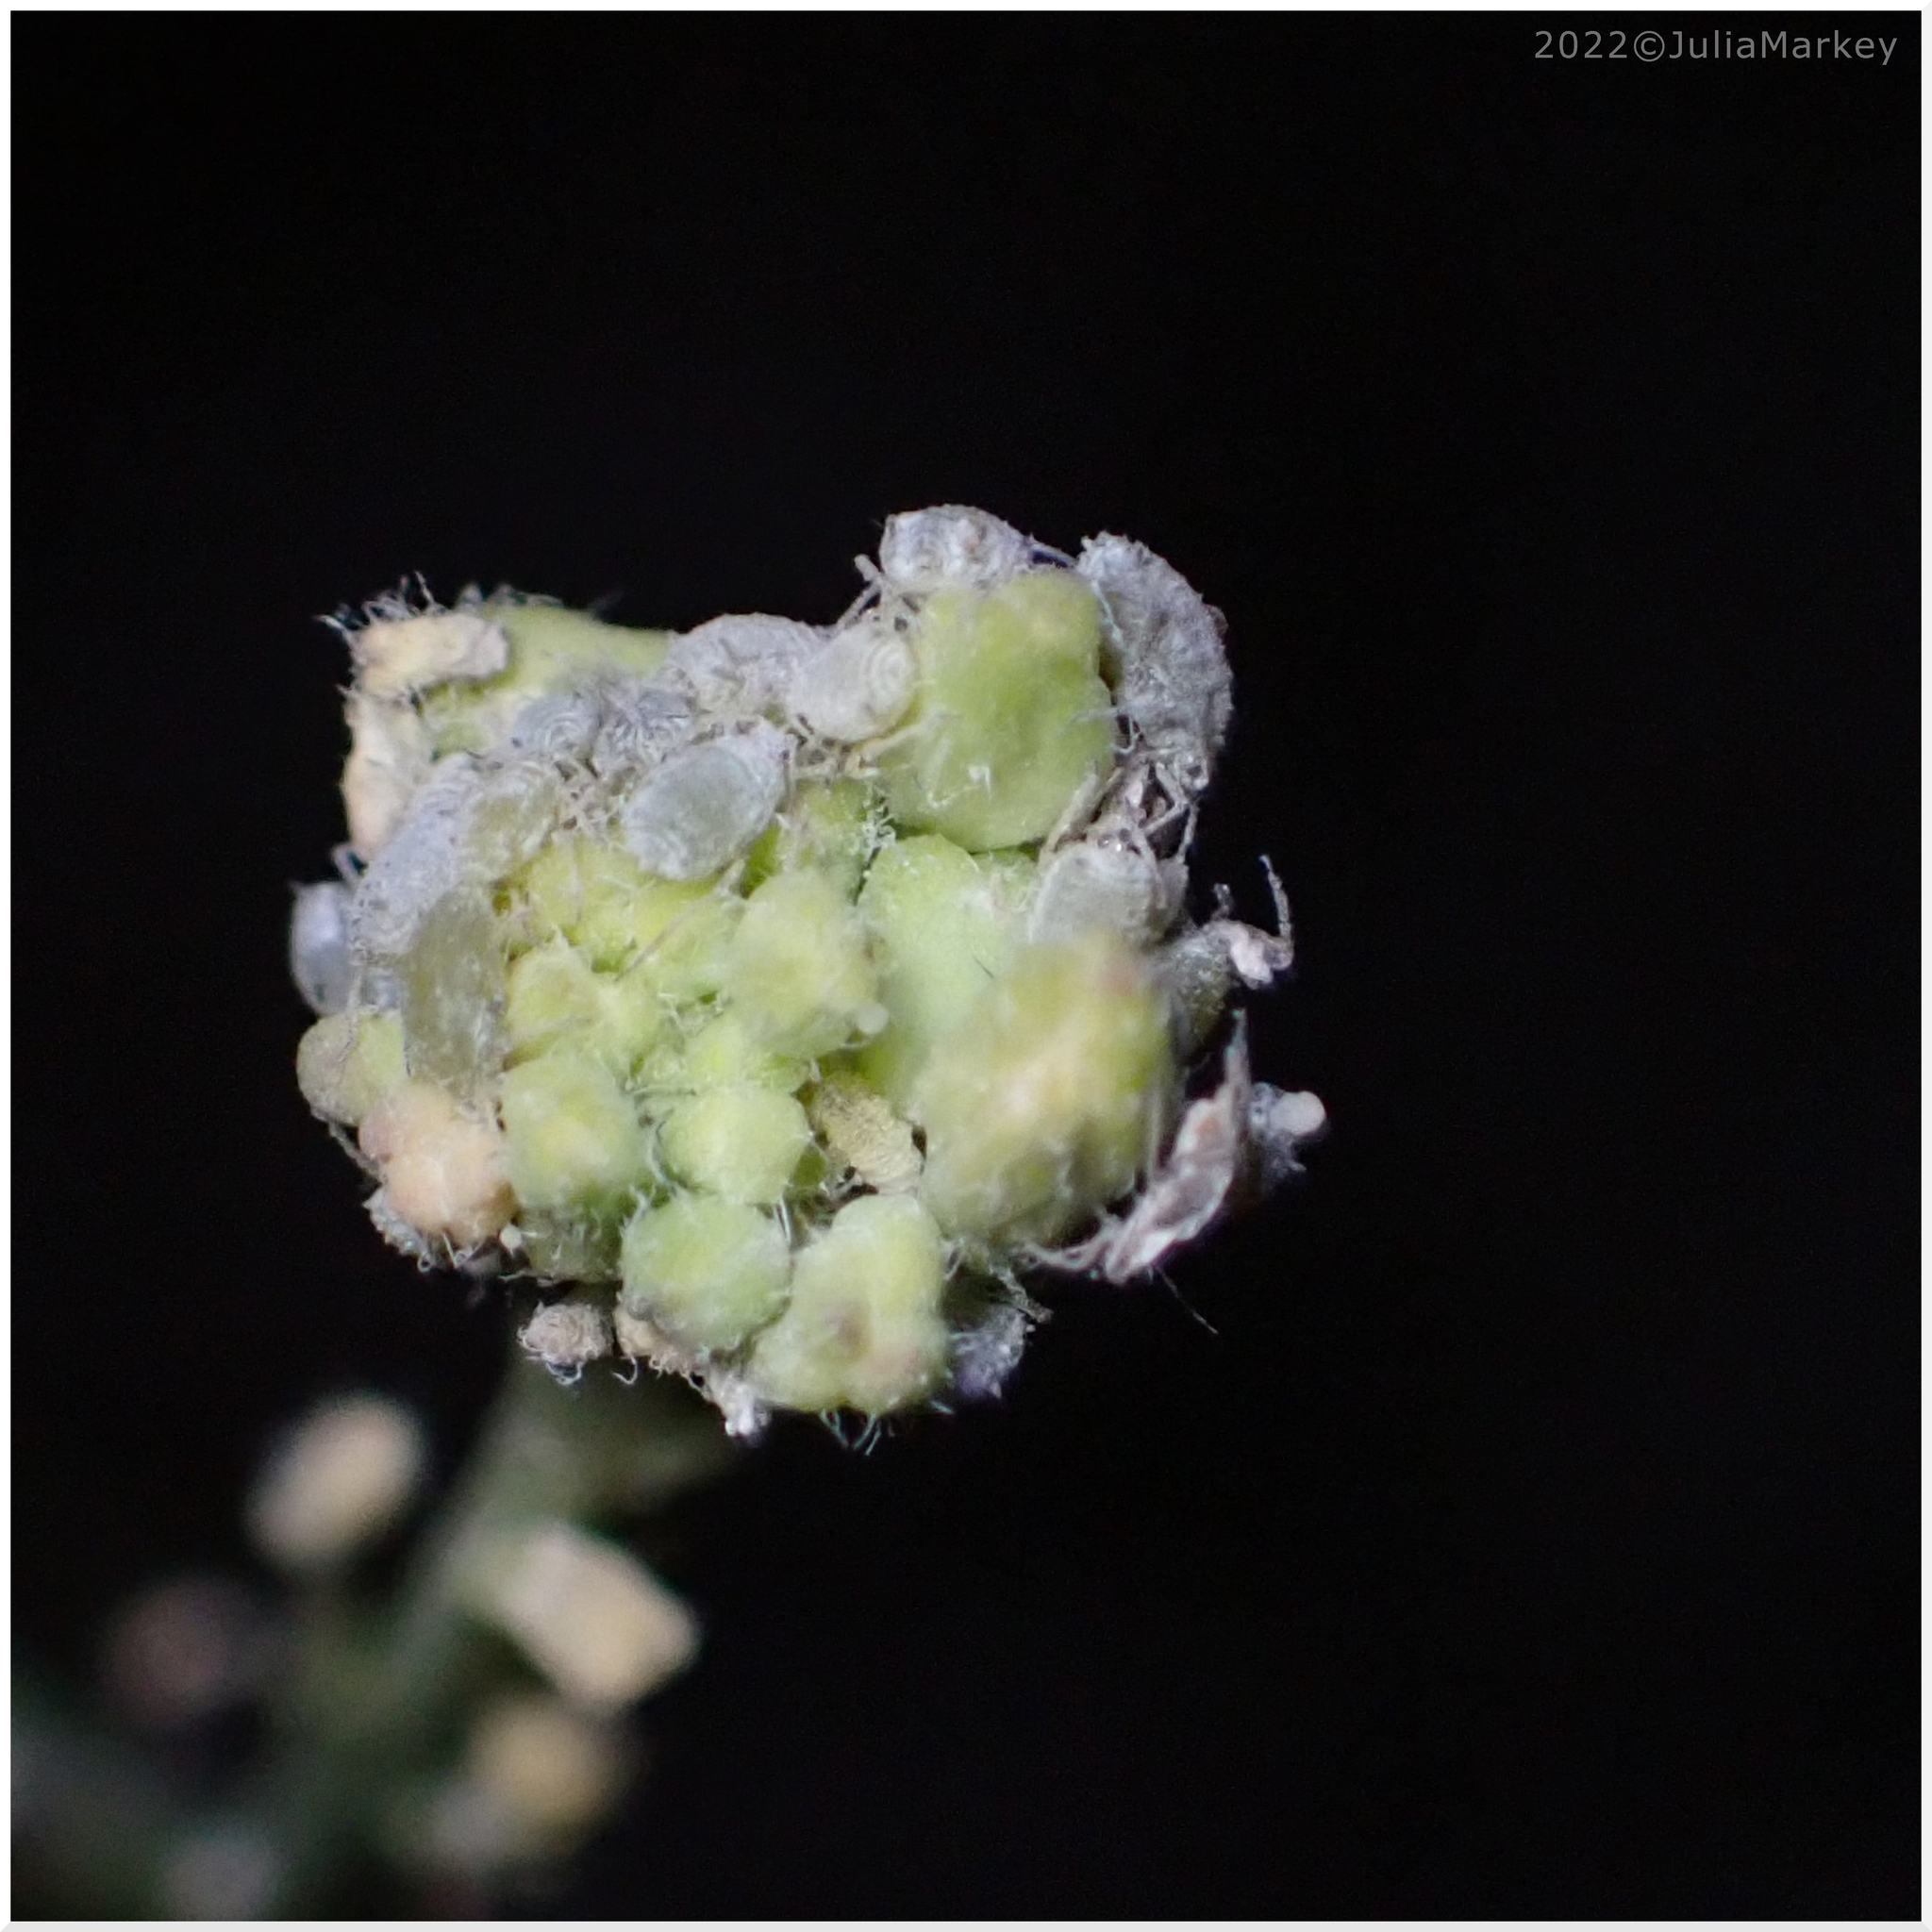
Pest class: cabbage_aphid